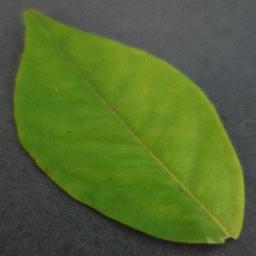
Label: Orange___Haunglongbing_(Citrus_greening)